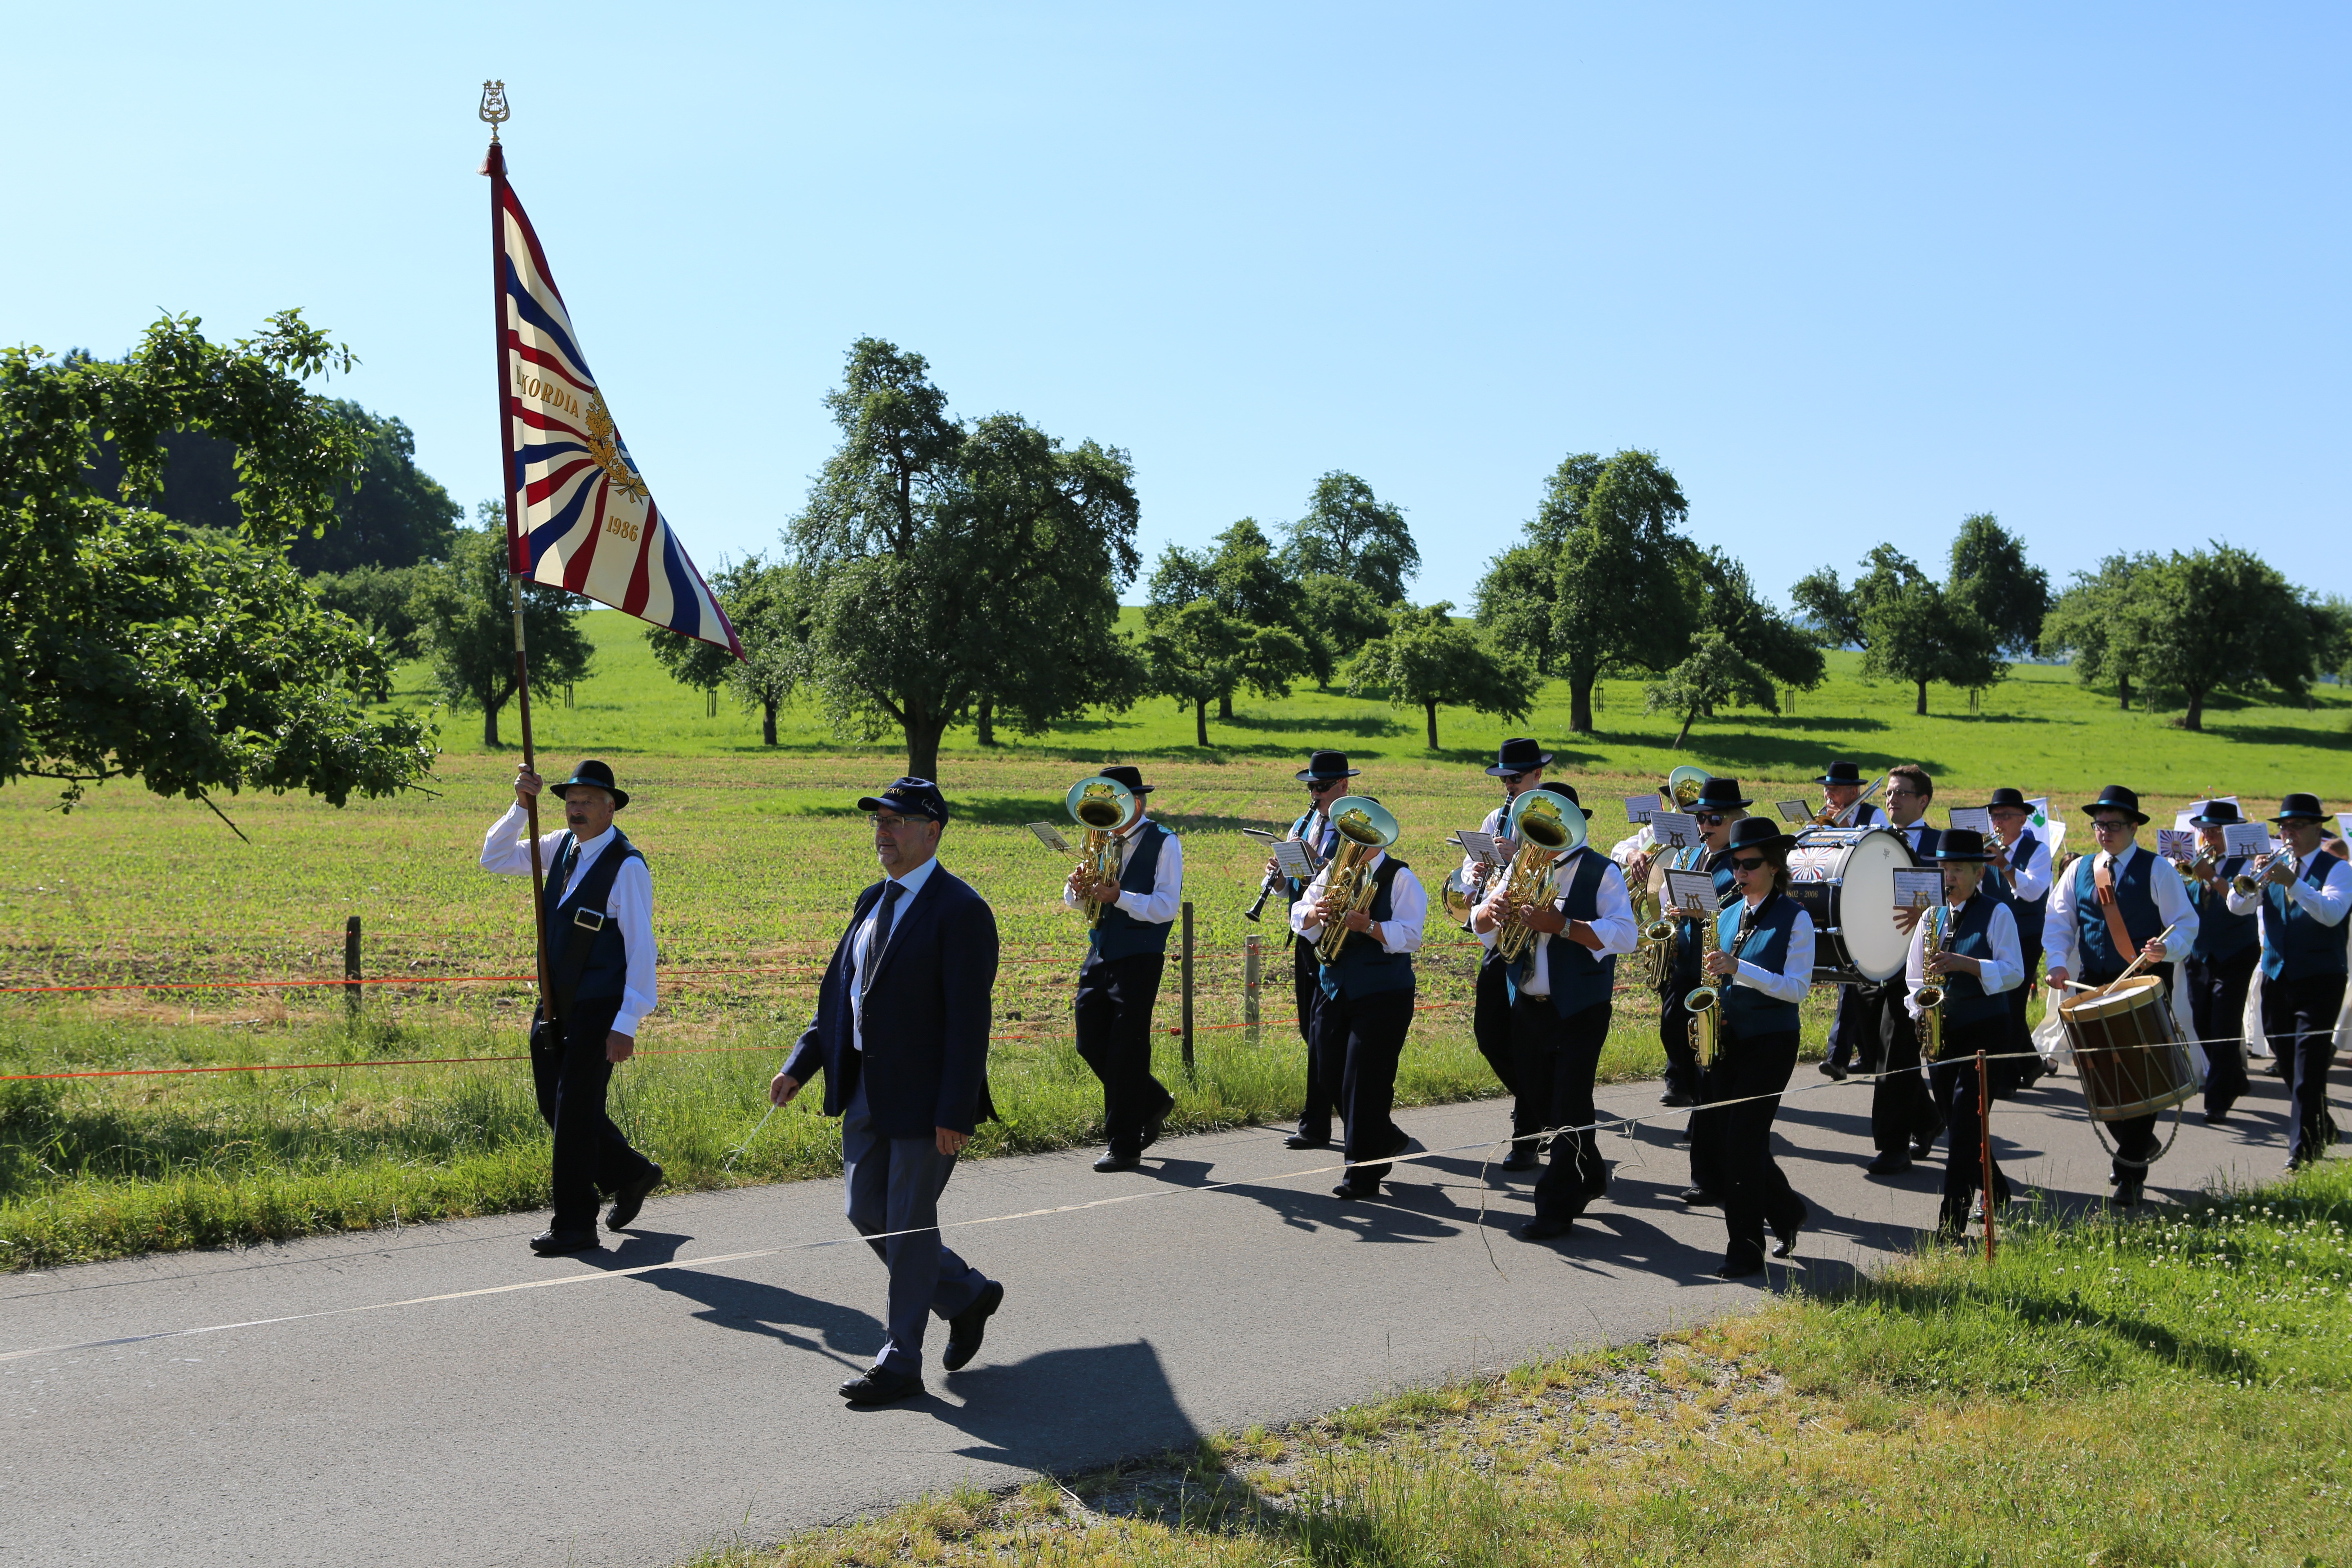
church, musician, memorial, marching, procession, corpus christi, music band